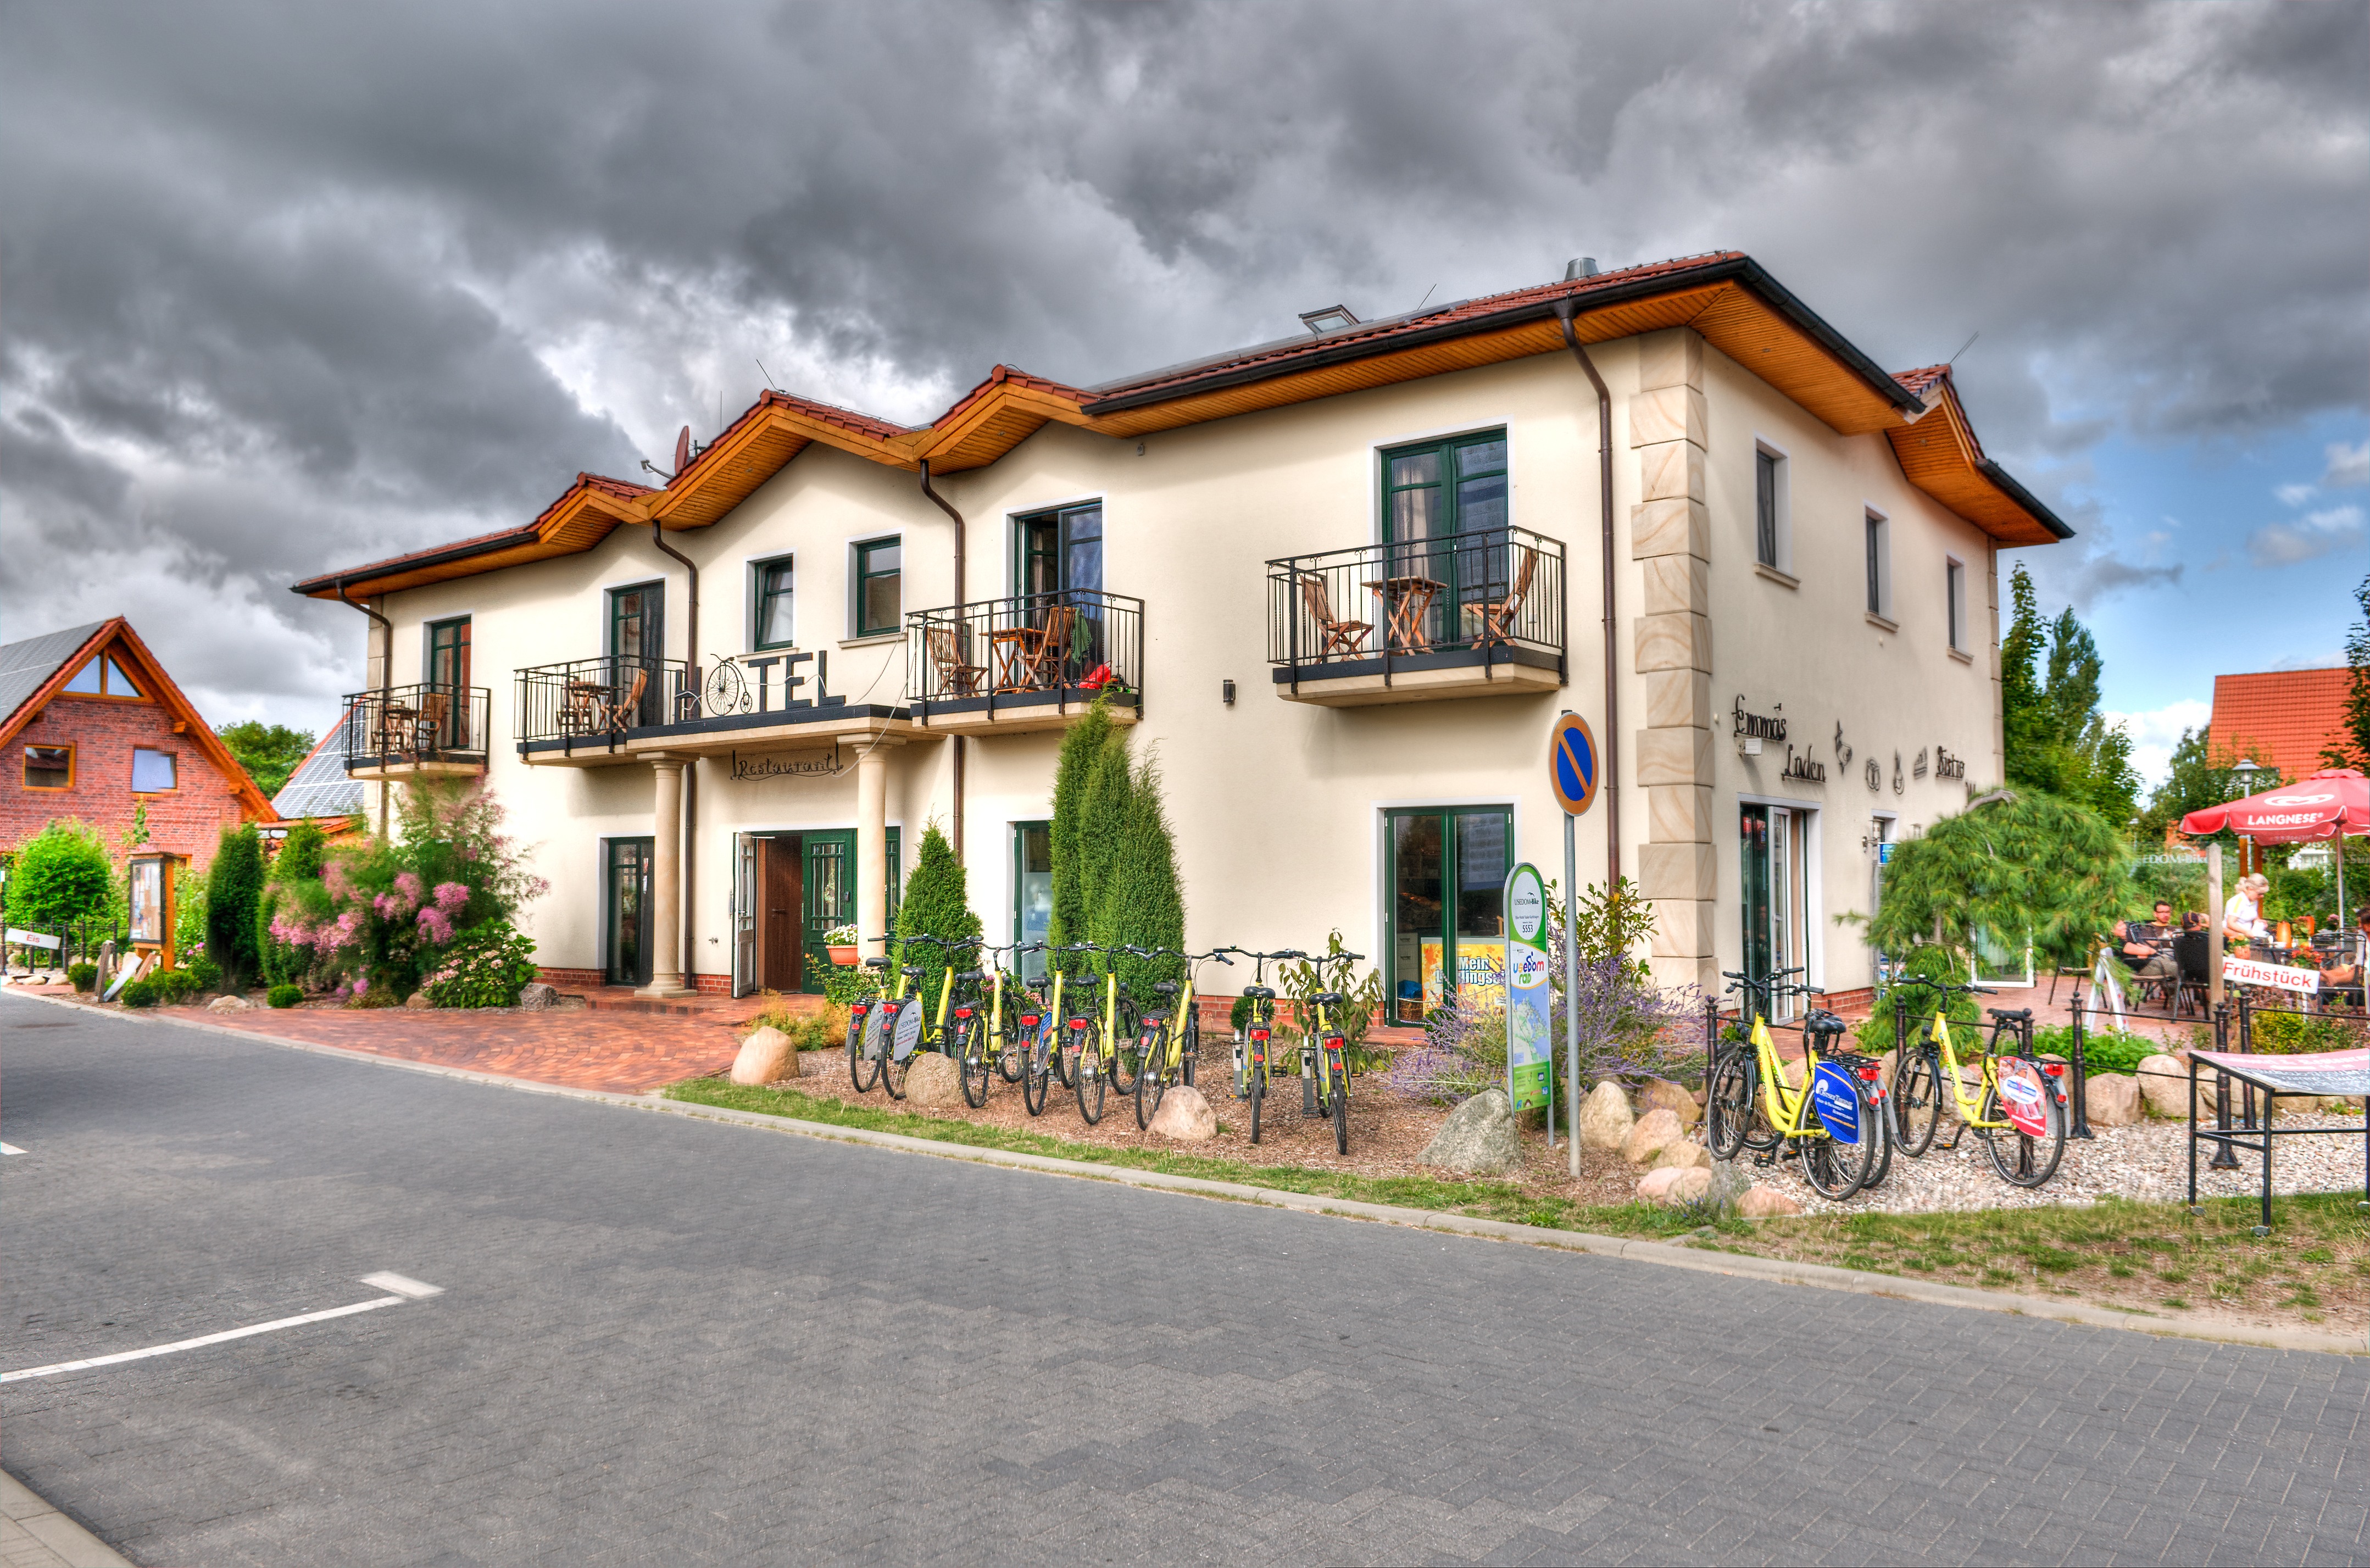
house, town, home, vacation, village, suburb, facade, property, apartment, hdr, hotel, estate, usedom, neighbourhood, real estate, residential area, karl hagen, meklenburg vorpommern